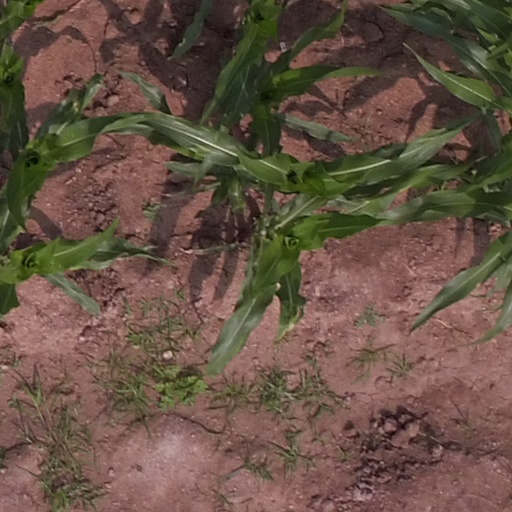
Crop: maize; corn